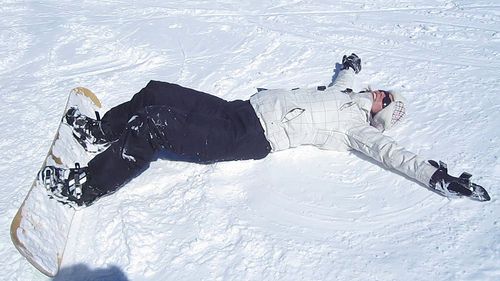
user: Given an image and a question. Answer the question in a short answer. Question: What is the person making? Short Answer:
assistant: snow angel